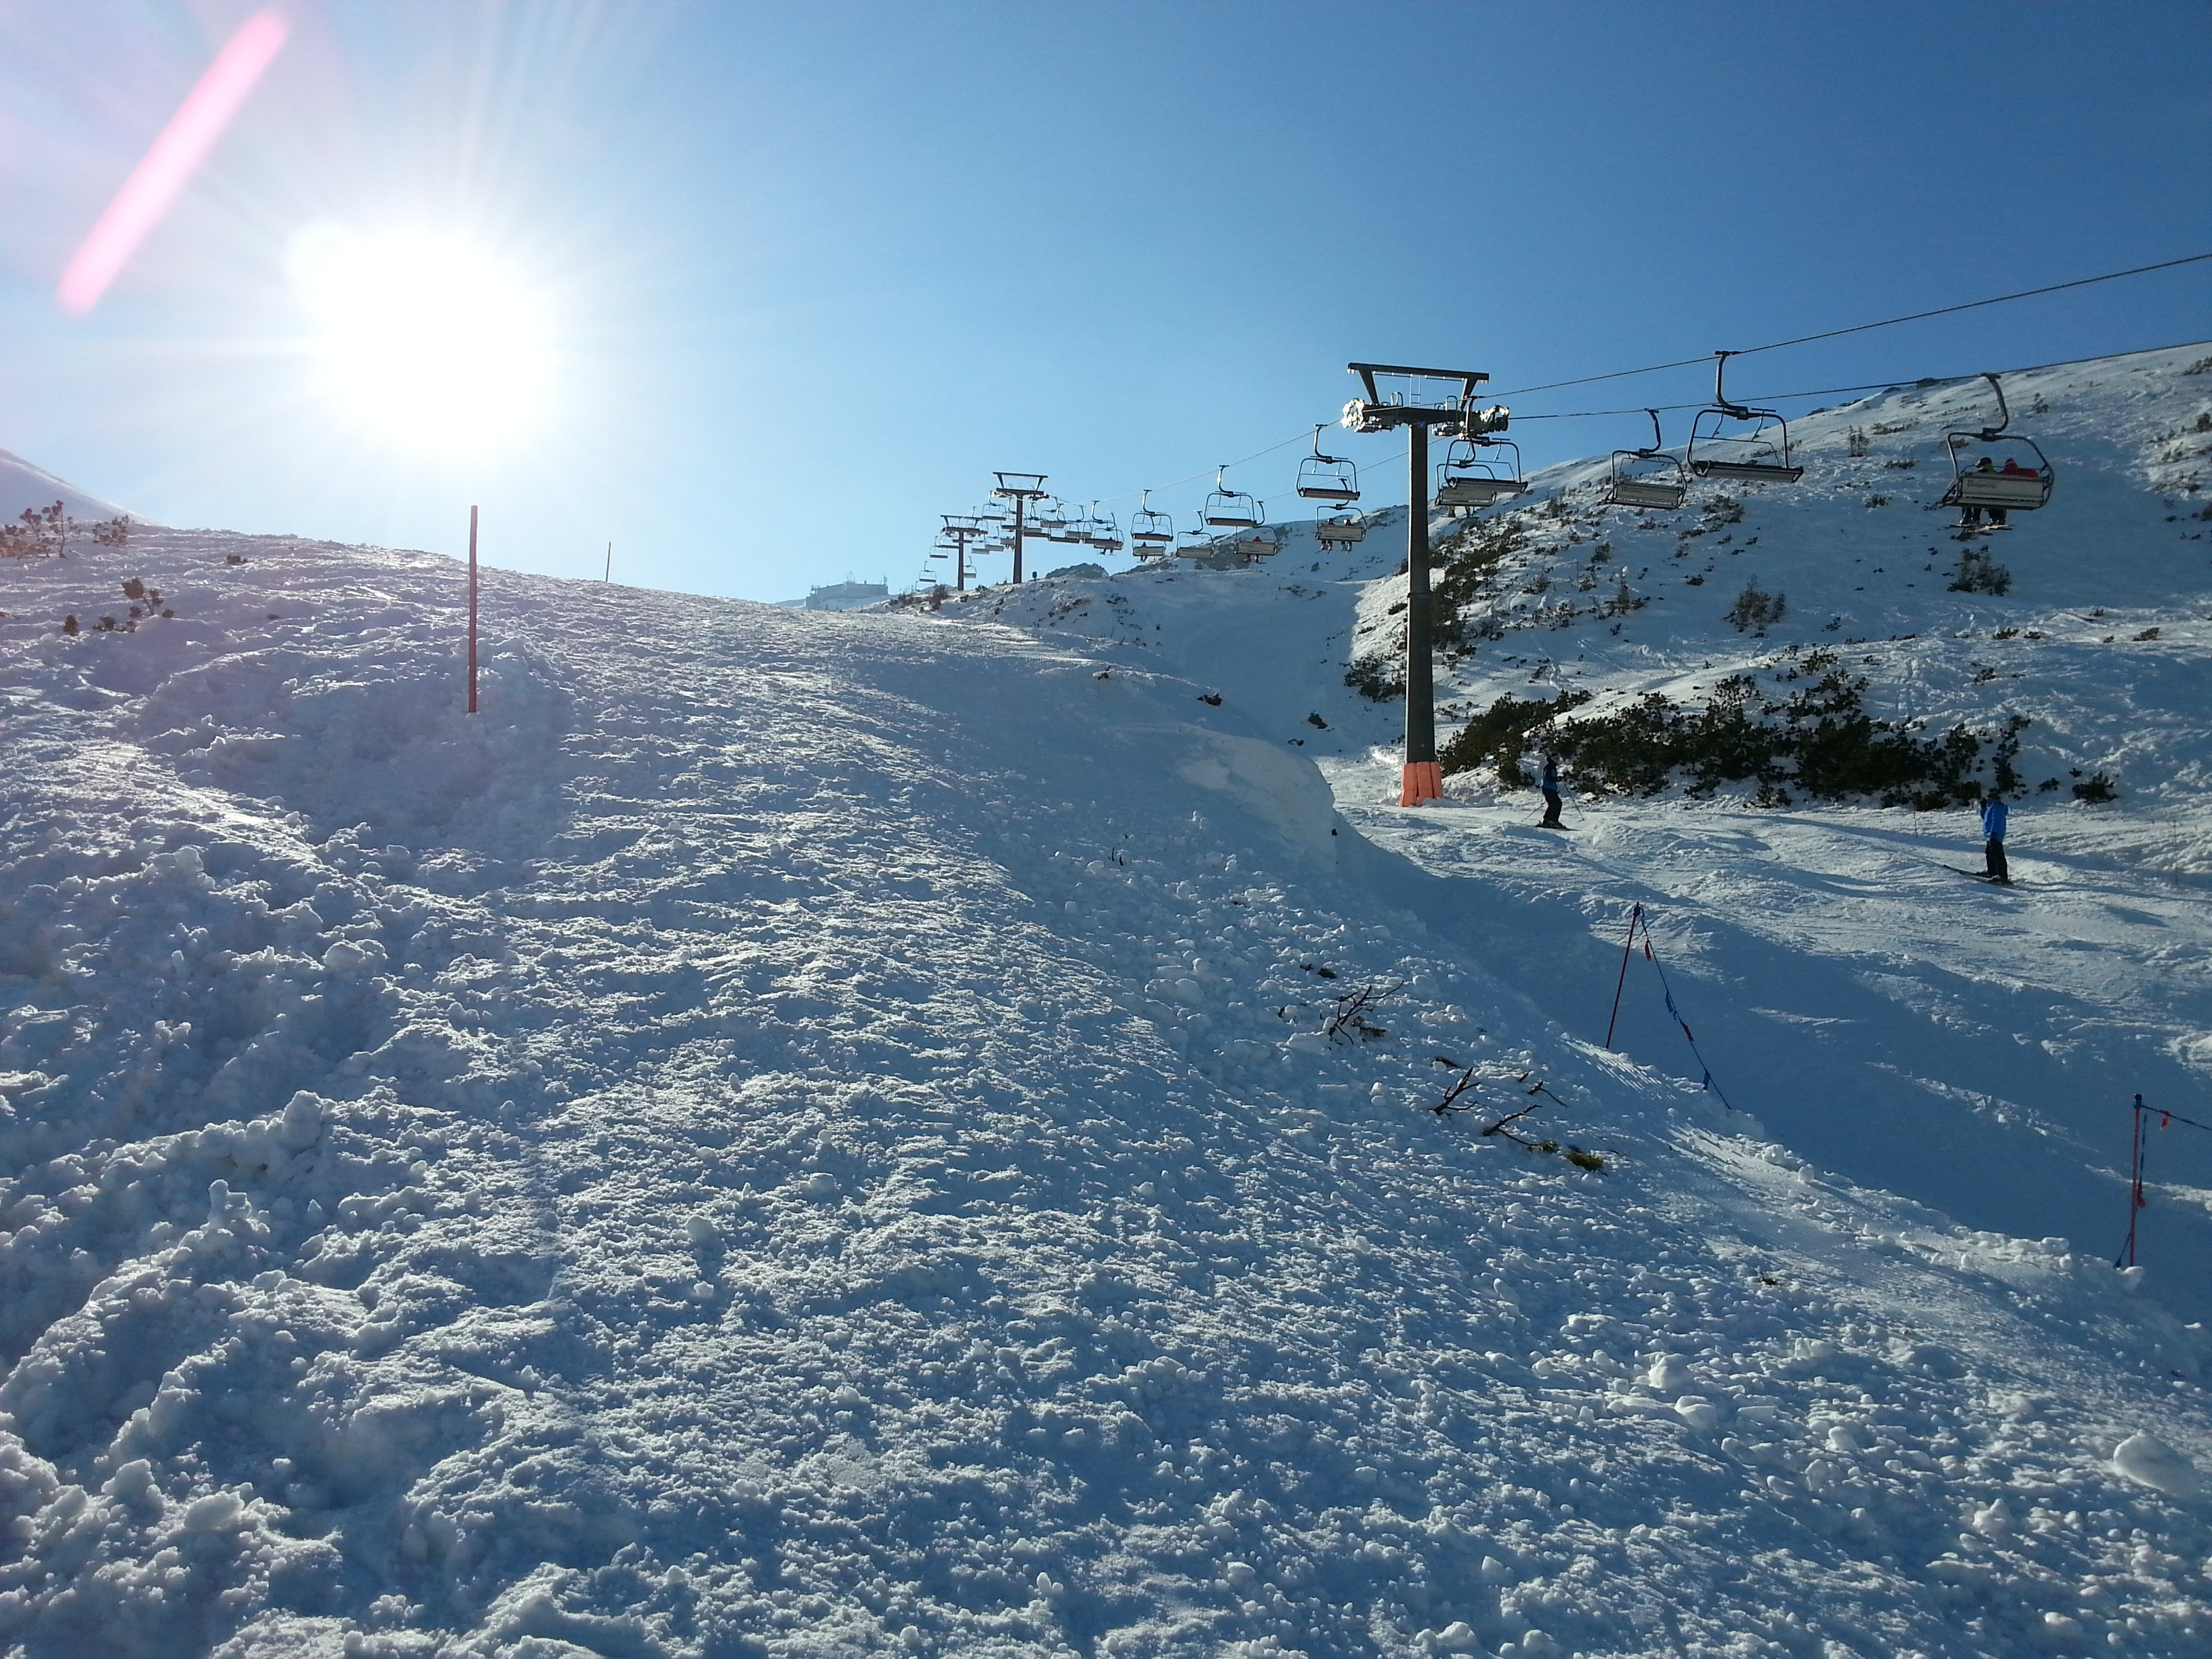
mountain, snow, winter, mountain range, weather, skiing, season, sports equipment, winter sport, resort, mountains, alps, ski, piste, tatry, nordic skiing, ski equipment, crawler, mountainous landforms, geological phenomenon